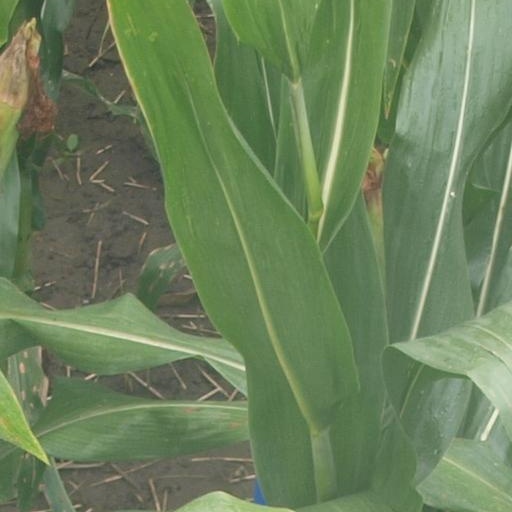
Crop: maize; corn